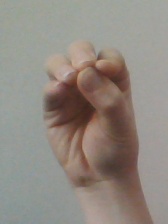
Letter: ha